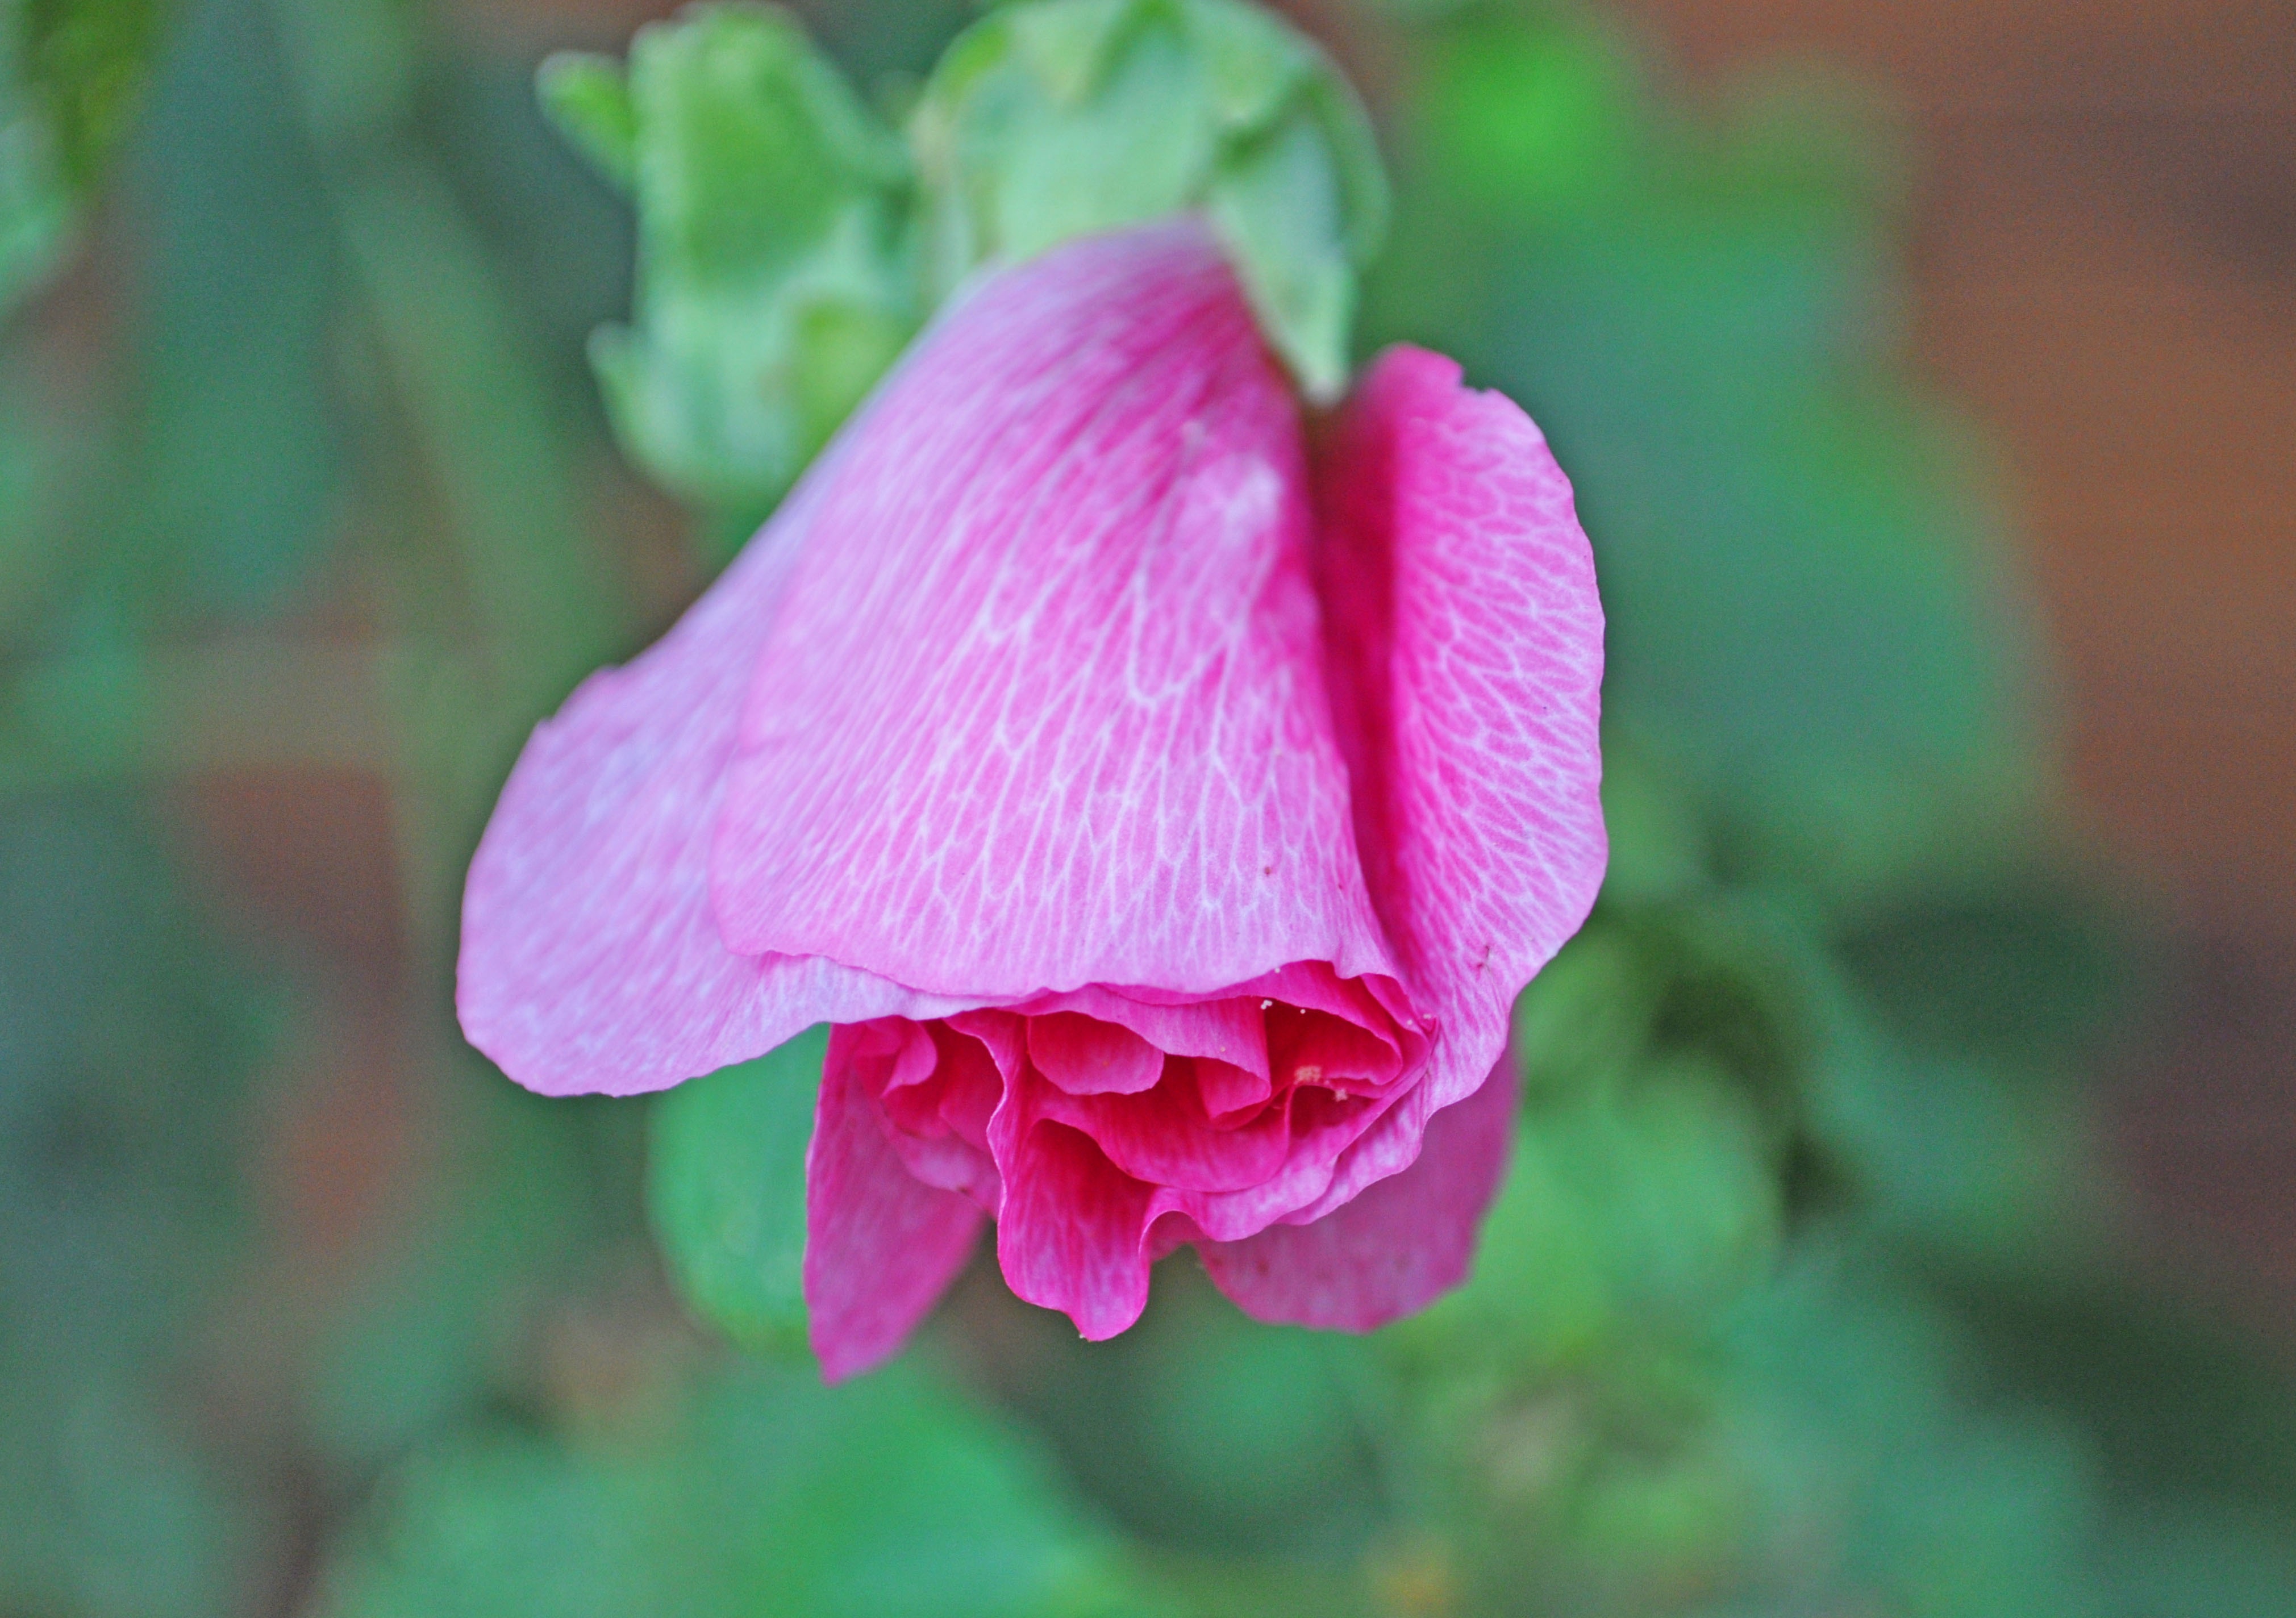
blossom, plant, leaf, flower, petal, pink, flora, close up, macro photography, flowering plant, land plant